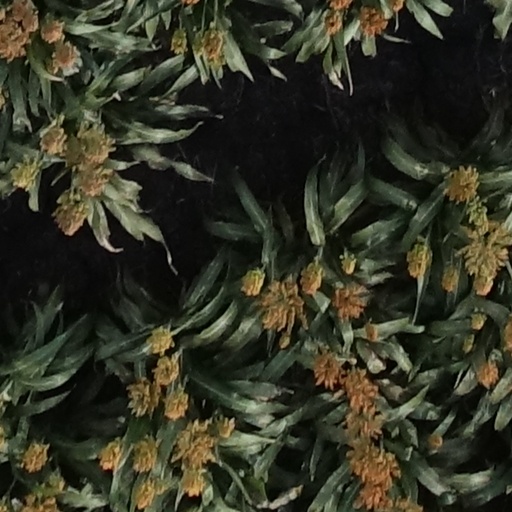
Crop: sorghum